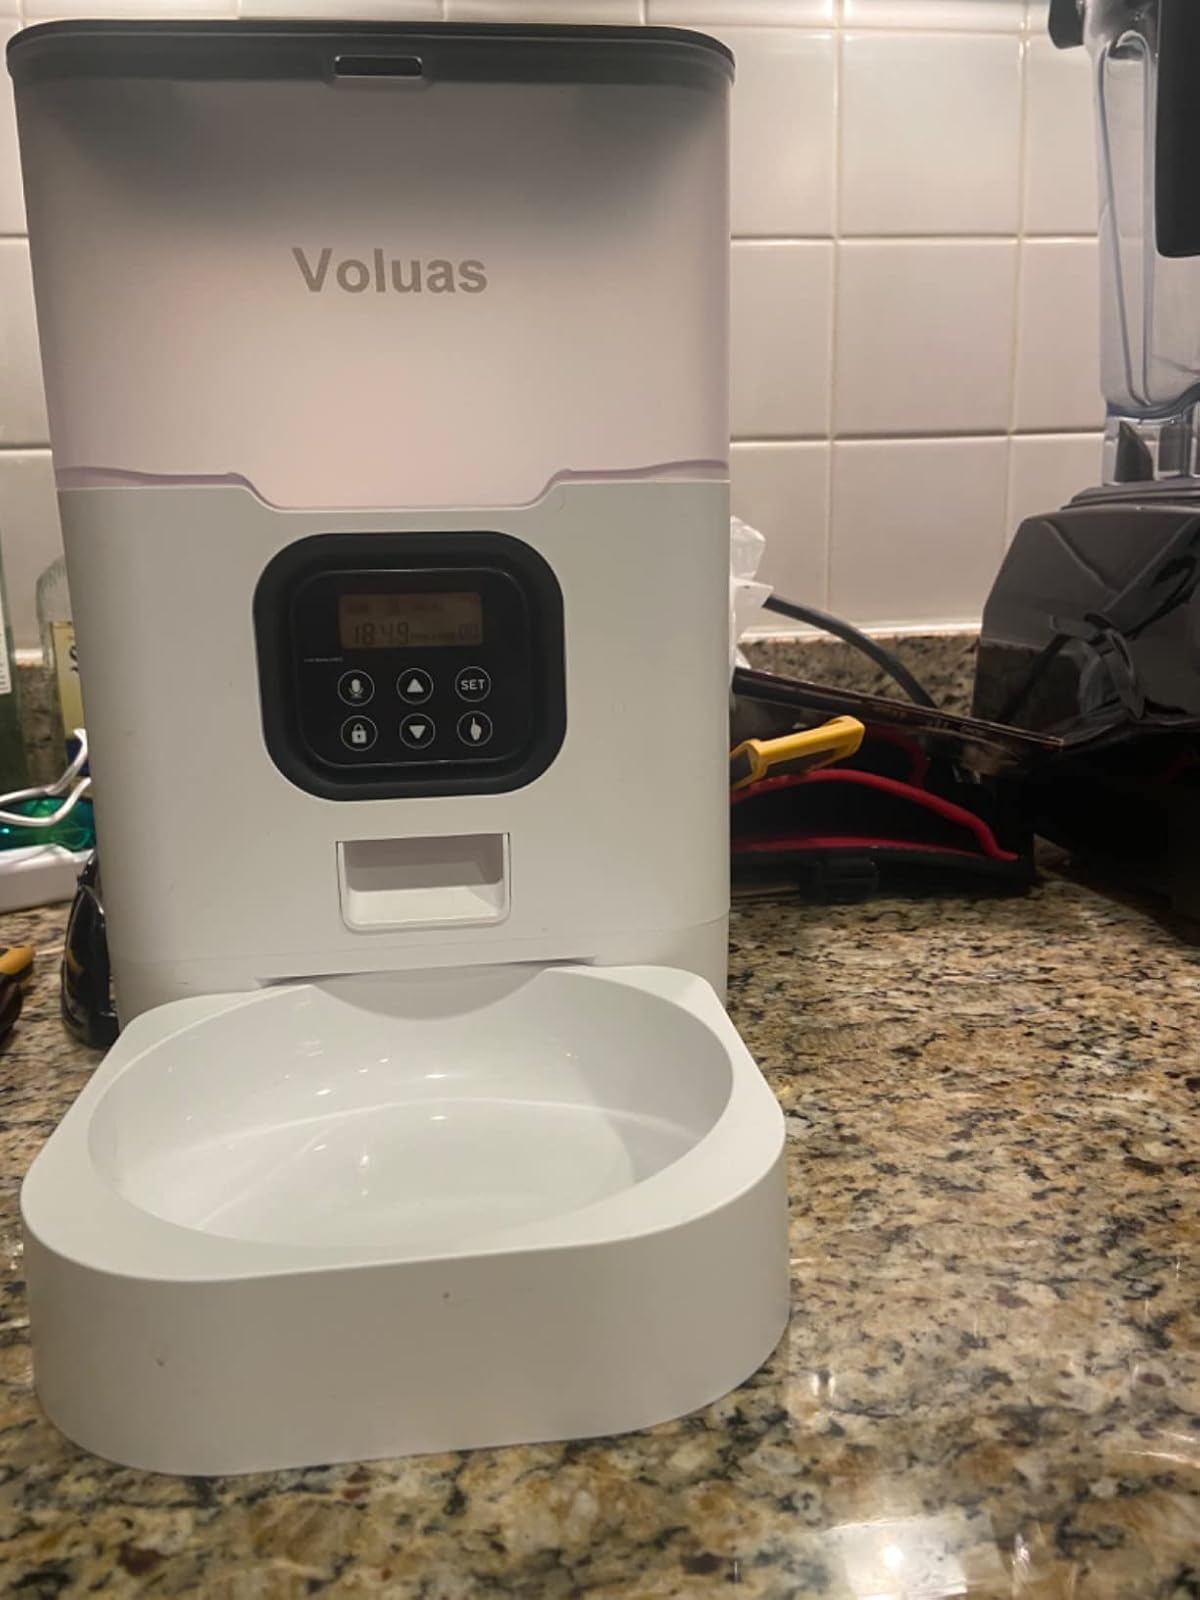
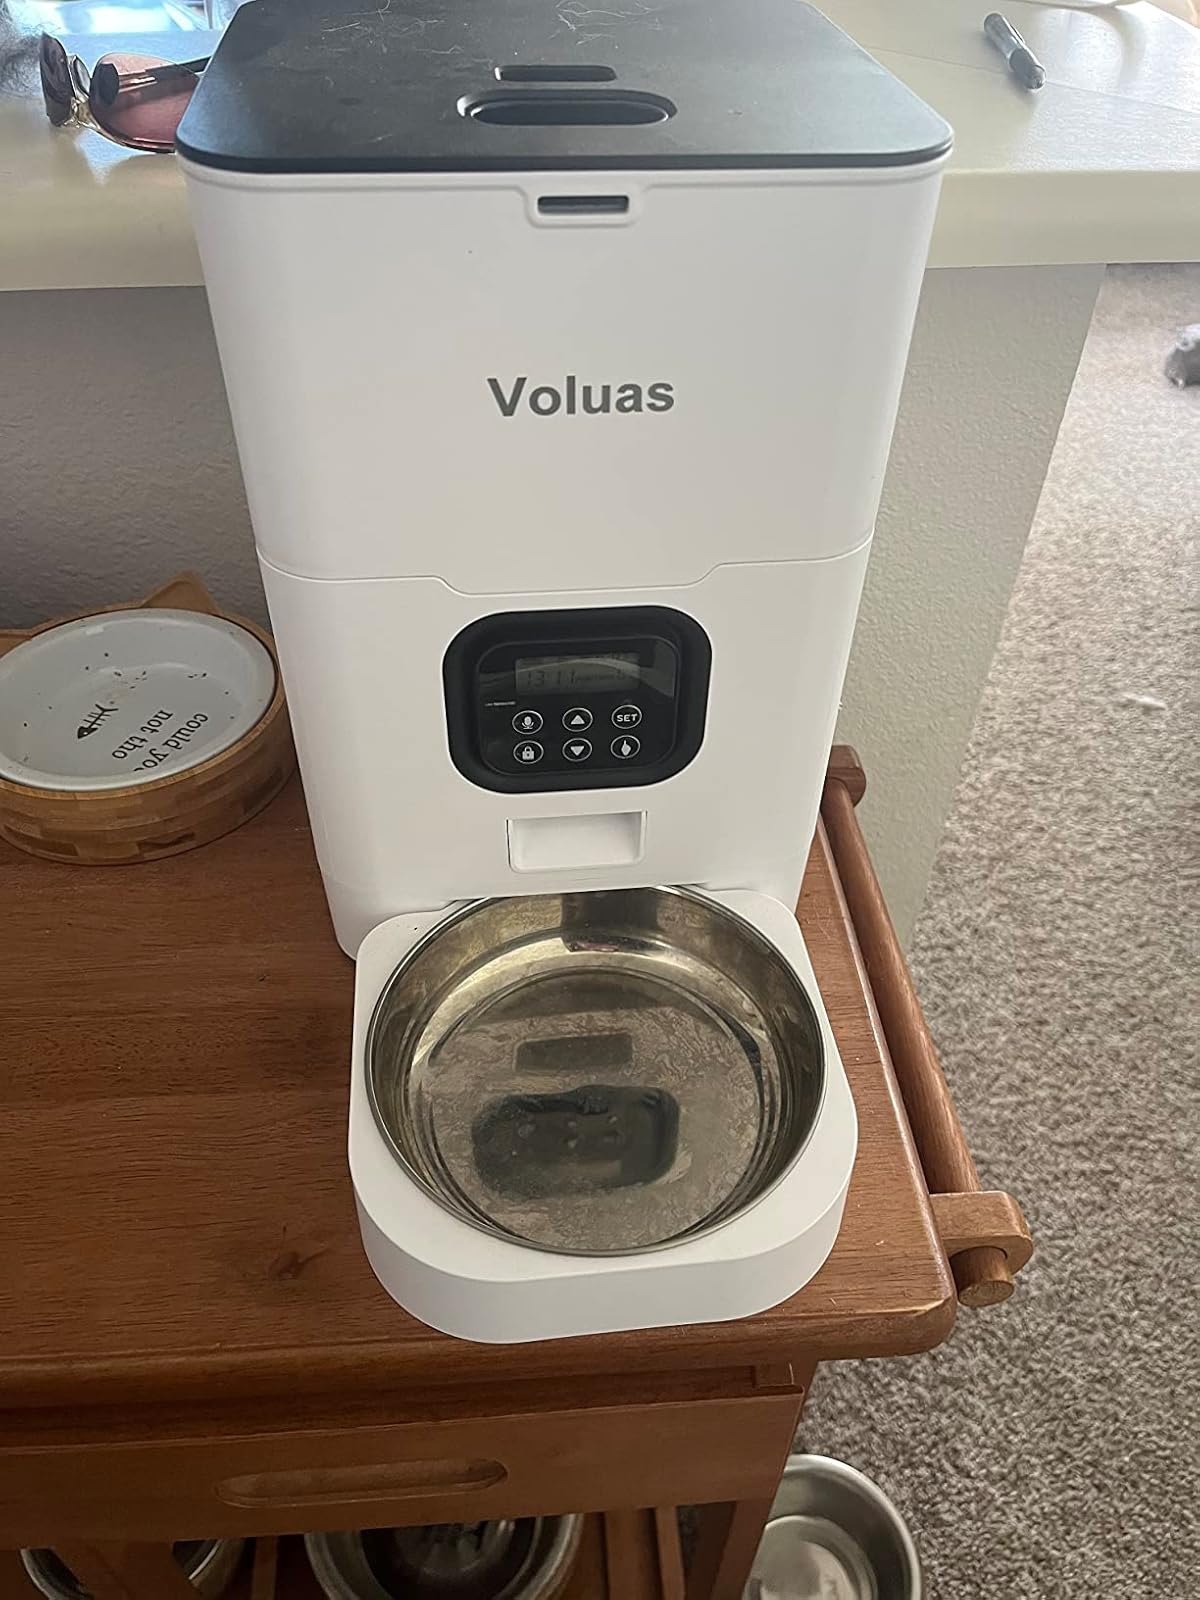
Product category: items_feeder
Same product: no